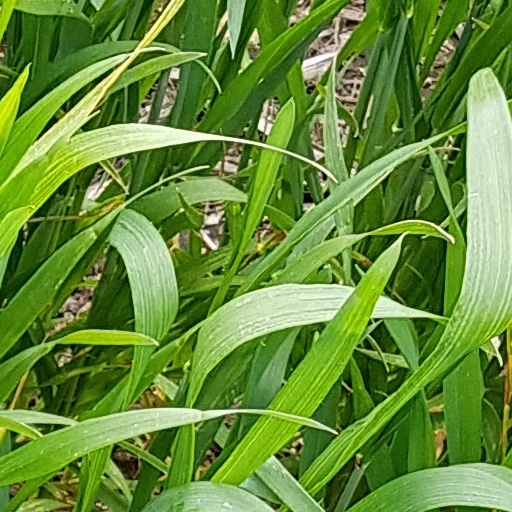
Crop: wheat